Adam Dread

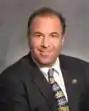

Adam Dread (born February 1,1963, in Pittsburgh, Pennsylvania) was a city council member-at-large for the Metropolitan Council of Nashville and Davidson County until September 2007. he was a practicing attorney and businessman in Nashville.